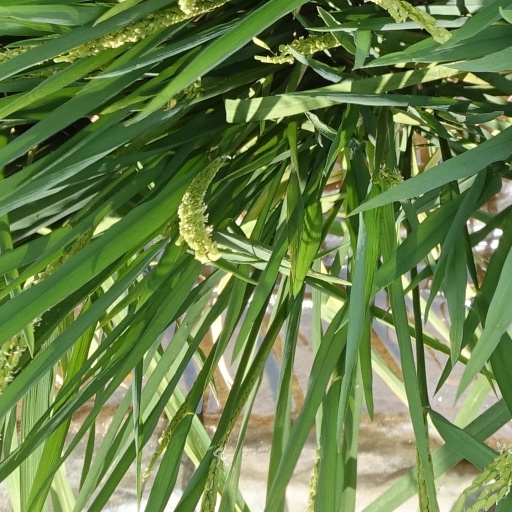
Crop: rice